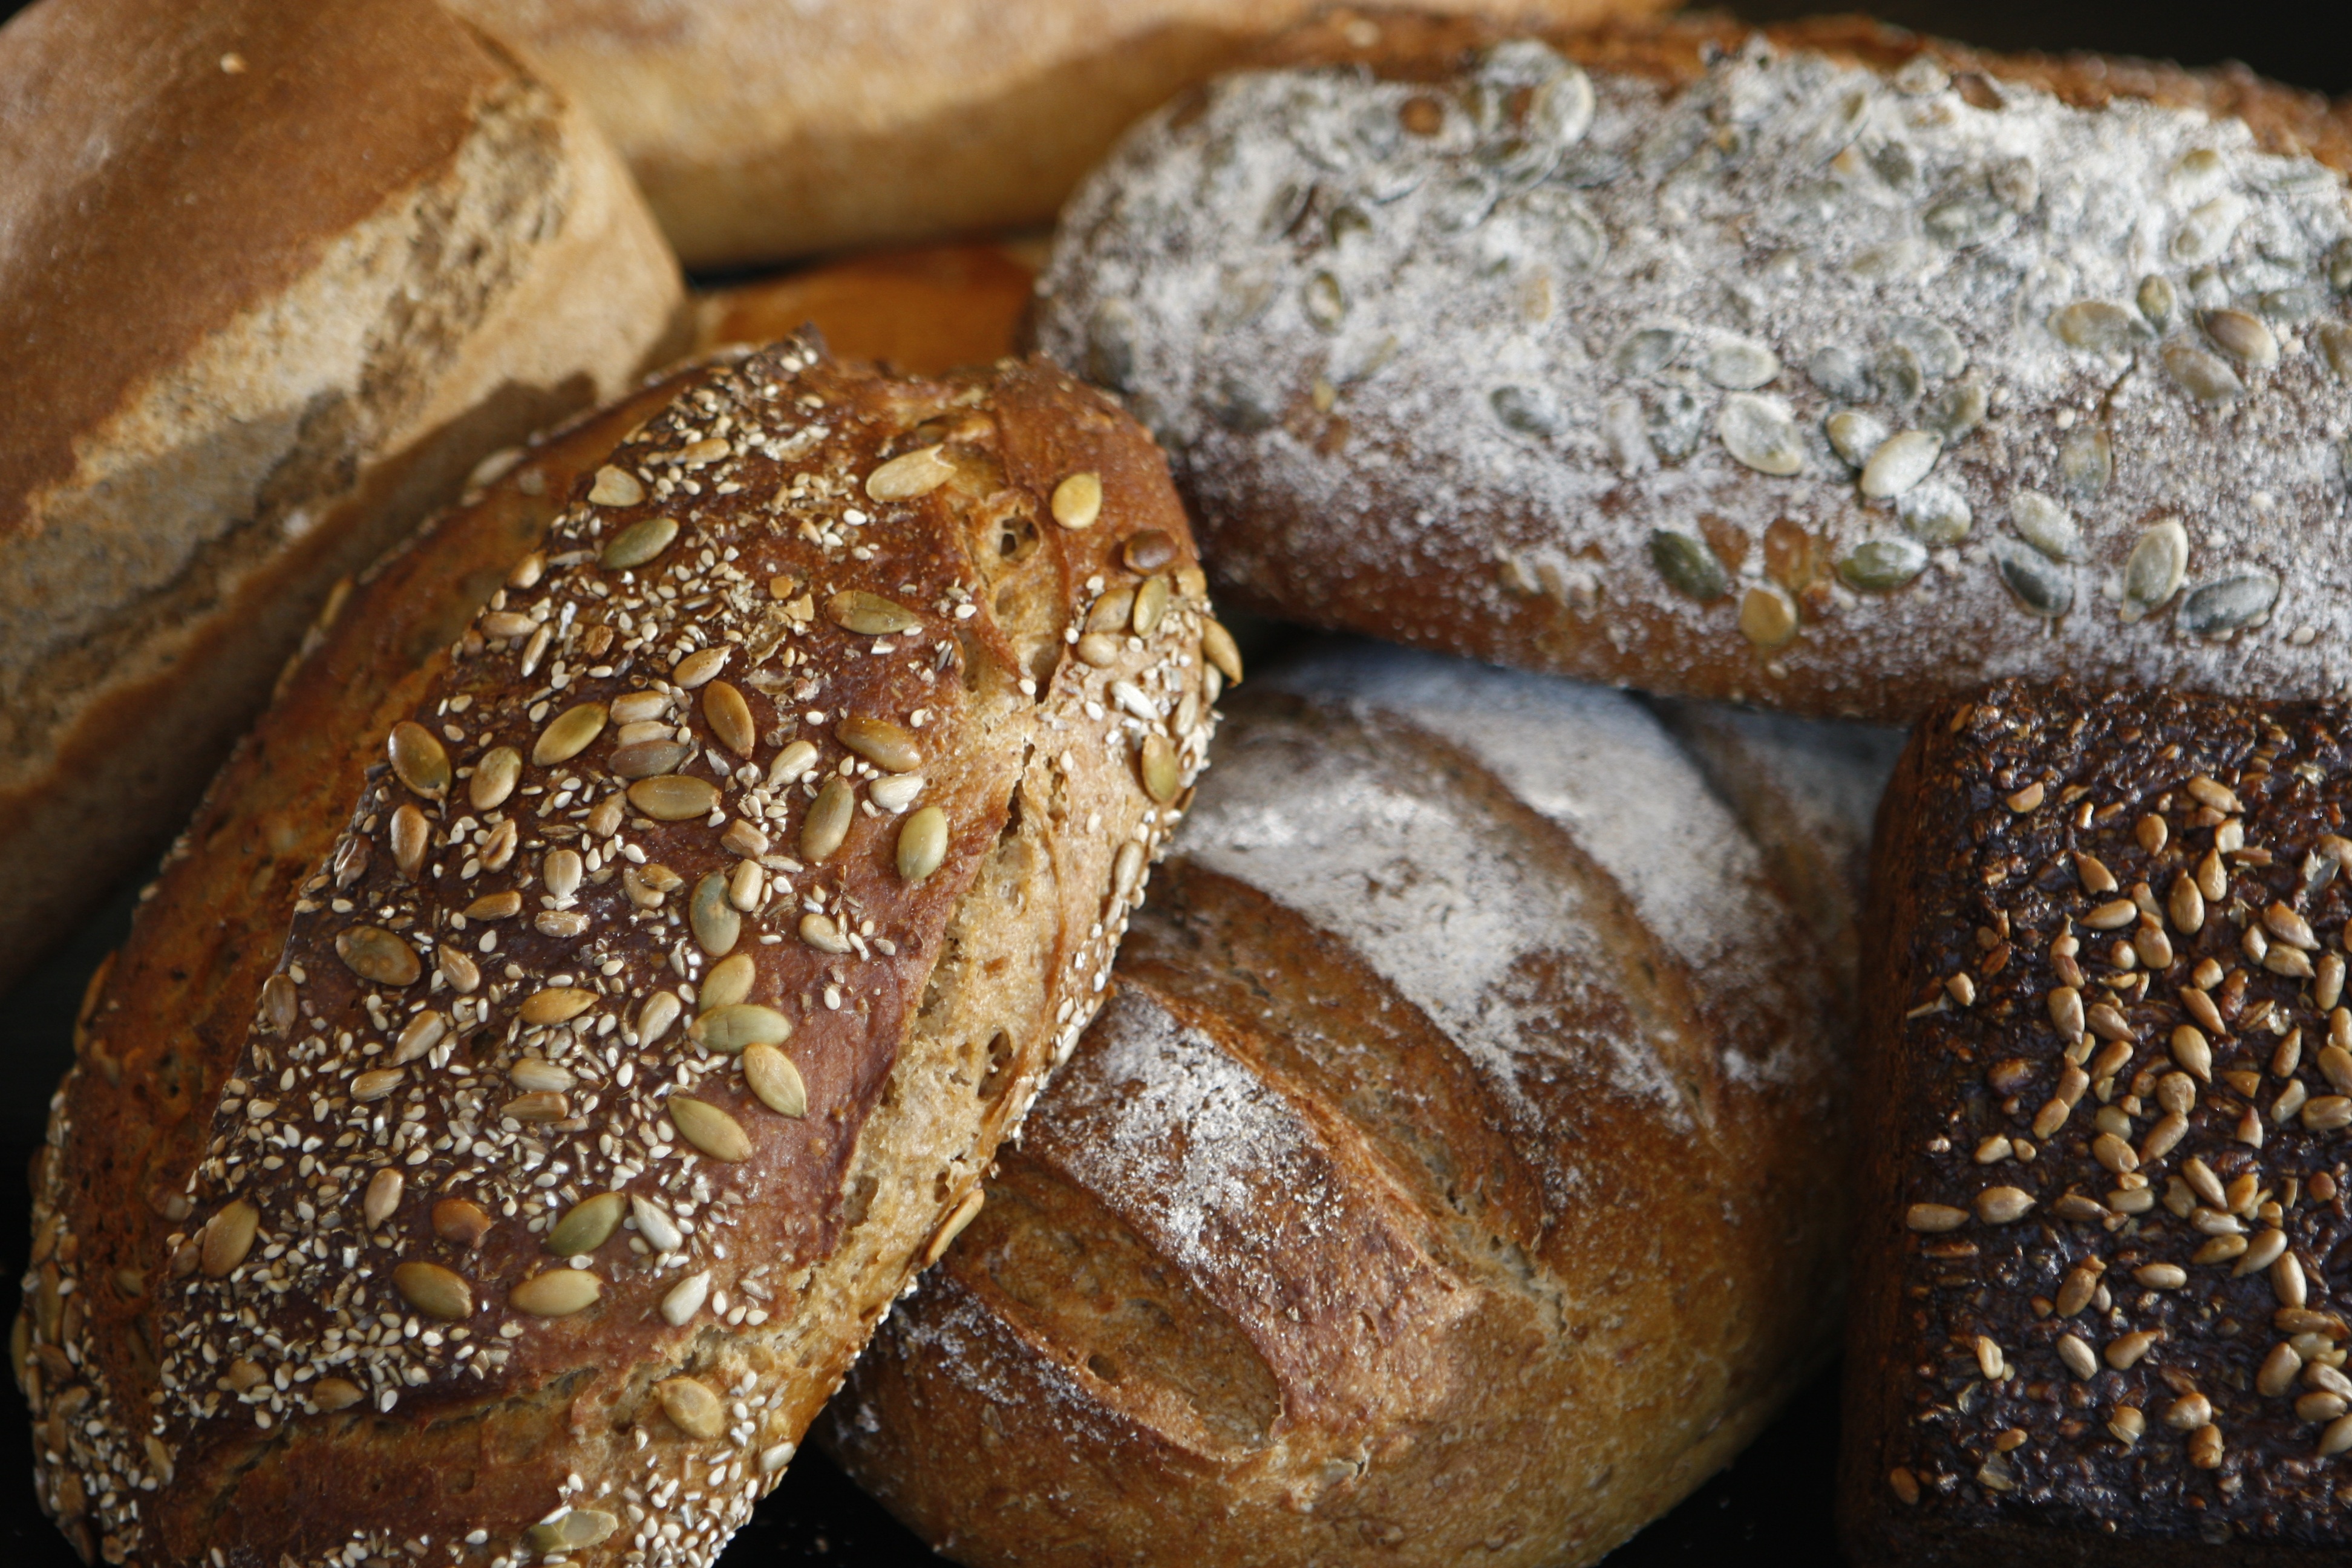
food, produce, baking, bread, sourdough, rye, baker, beautiful, ciabatta, oven, baked goods, brown bread, freshly baked, grainy bread, rye bread, grass family, whole grain, soda bread